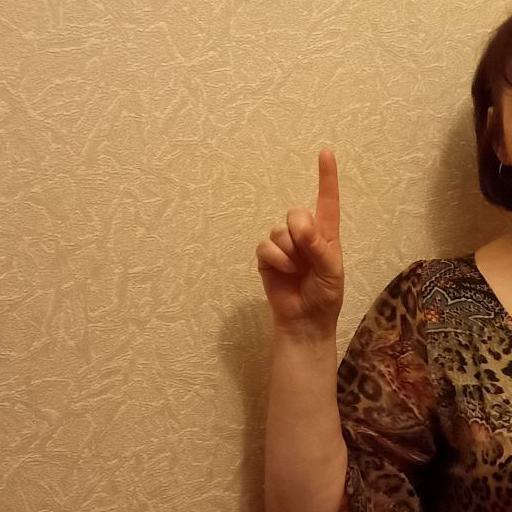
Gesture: one